Rialto Theatre (Tucson, Arizona)

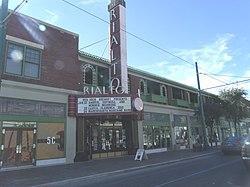
The Rialto Theater, and Rialto Building commercial block.

The Rialto Theatre is a performance theater and concert venue located on Congress Street in downtown Tucson, Pima County, southern Arizona. The cinema−theater and surrounding Rialto Building commercial block were listed on the National Register of Historic Places in 2003.